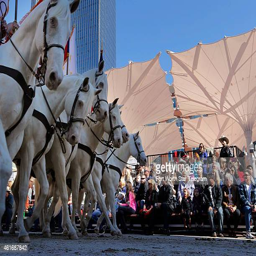
hundreds of horses and riders participate